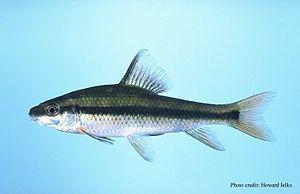
Les Cypriniformes sont un ordre de poissons d'eau douce. Le terme de carpe est quelquefois utilisé de façon générique pour les désigner. Cypriniformes est un ordre de poissons à nageoires rayonnées, regroupant notamment les carpes, vairons, loches et apparentés. Cet ordre compte cinq à six familles, plus de 320 genres et plus de 3250 espèces, avec de nouvelles espèces décrites tous les quelques mois ou plus, et de nouveaux genres reconnus fréquemment. Le nombre d’espèces existantes décrites est d'environ 4147. Les Cypriniformes forment l’ordre le plus diversifié en Asie du sud, mais sont totalement absents de l'Australie et de l'Amérique du Sud.